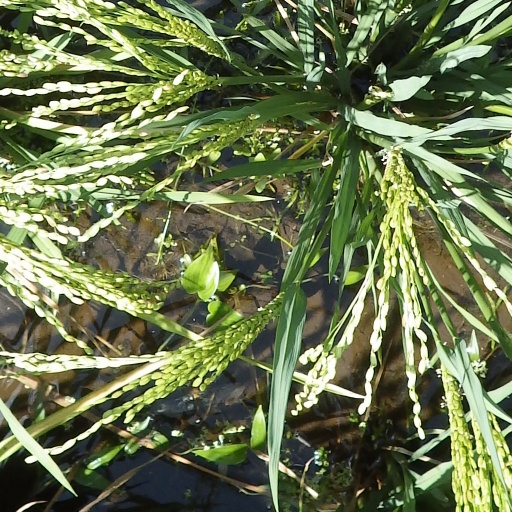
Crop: rice